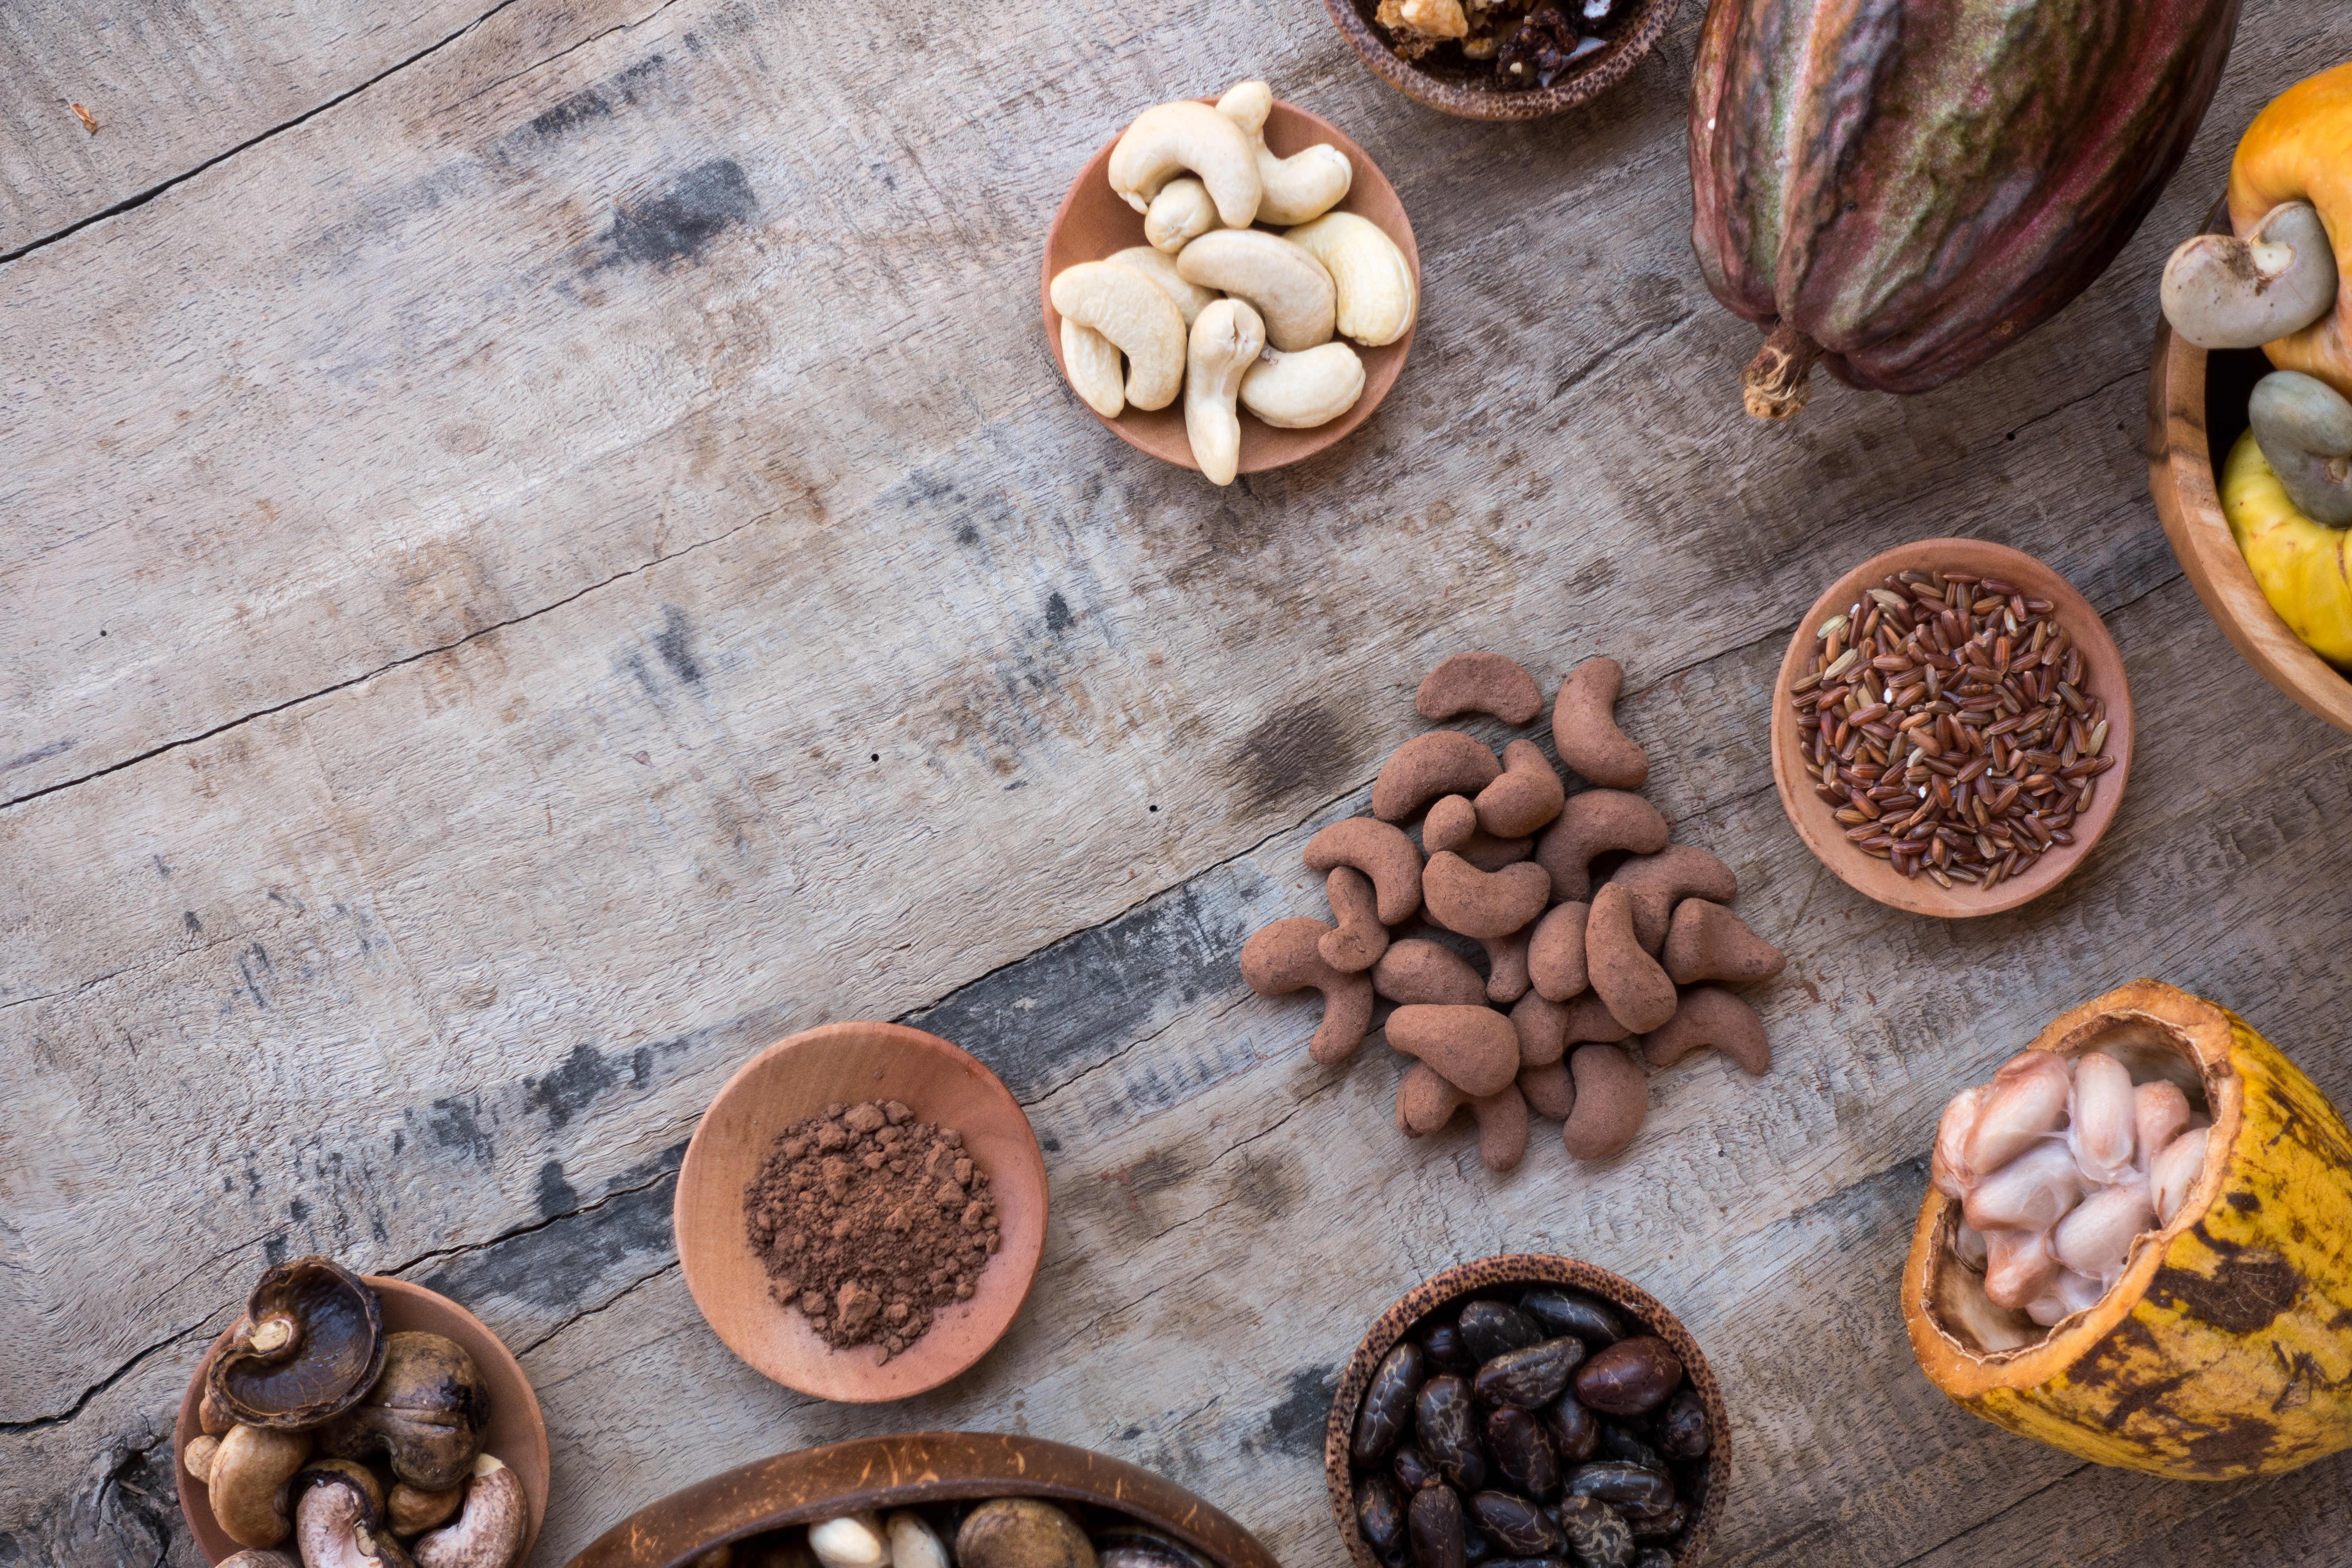
food, caffeine, superfood, cuisine, bean, cocoa bean, nut, ingredient, jamaican blue mountain coffee, dried fruit, Single origin coffee, Java coffee, nuts seeds, produce, walnut, drink, trail mix, kona coffee, vegetable, hazelnut